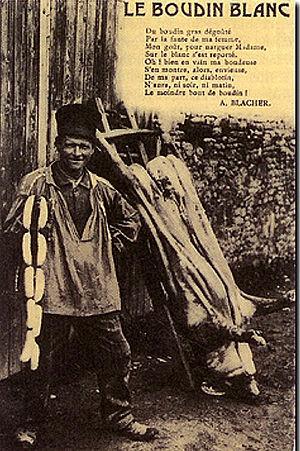
À la gloire du boudin blanc
Le boudin blanc est une préparation charcutière hachée de viande blanche, cuite, enserrée dans un boyau.
Le boudin est une préparation de charcuterie mise dans des boyaux. Il se consomme froid ou chaud.